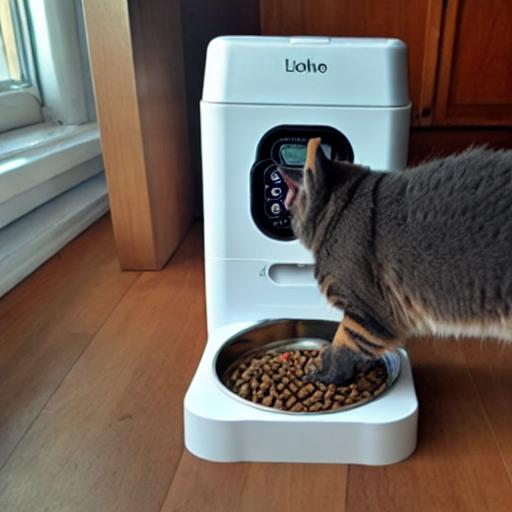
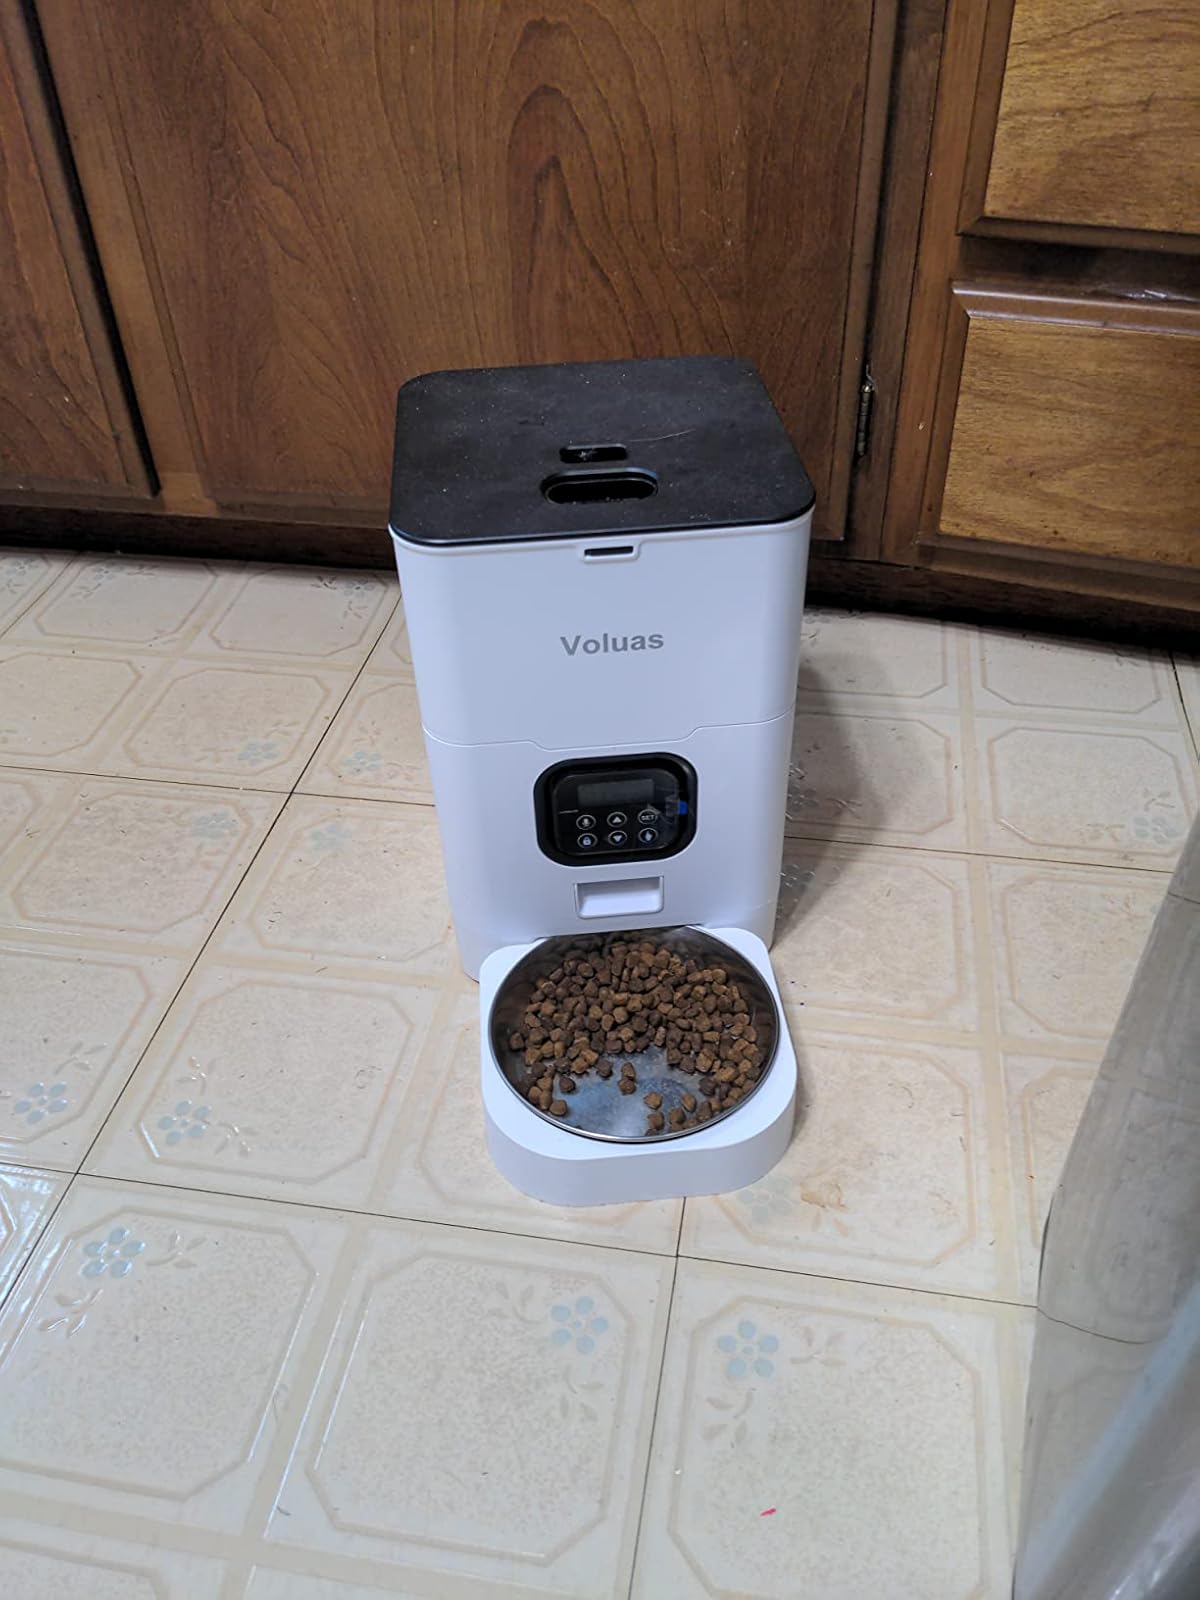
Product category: items_feeder
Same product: no